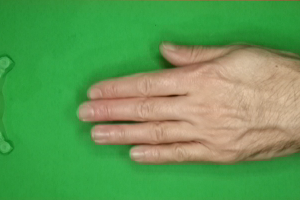
Label: paper